Filter paper

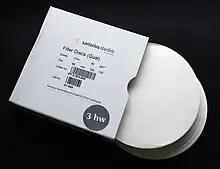
Filter paper: used for separating solid from liquid.

The raw materials are typically different paper pulps. The pulp may be made from softwood, hardwood, fiber crops, or mineral fibers.